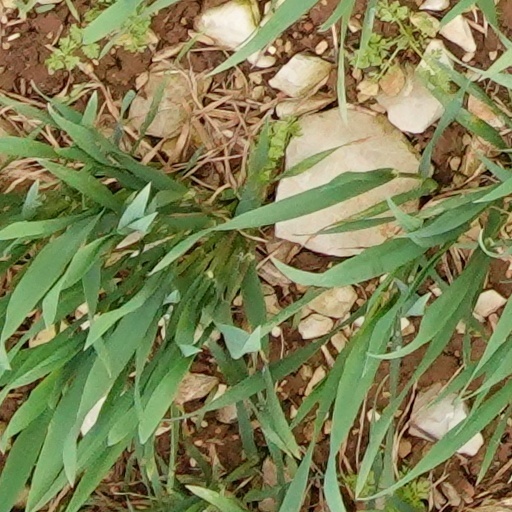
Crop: wheat